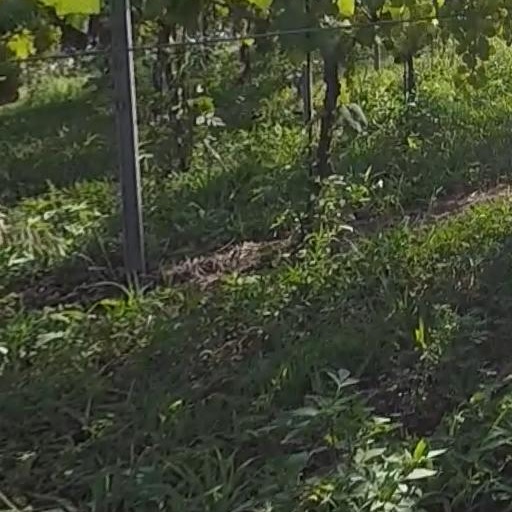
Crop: grape